Helium Vola

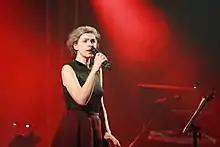
Sabine Lutzenberger, the "main voice" of Helium Vola

Like all succeeding albums, the debut is a concept album. Here, Horn connects the sinking of the Russian nuclear submarine "Kursk" in 2000 (the album is dedicated to the victims) and the reactions to this tragedy with songs about youth; its love and how older generations deal with the younger. The song structures are still following a rather "classical" pop scheme, which dissolves more and more in the following albums that feature more medieval madrigal-like or hymn-like styles in the pieces. Nevertheless, it already envisions the direction the project is going to take. Samples and electronic experiments are present, however often introduced in a subtle way. In this way they serve the deep thoughts and emotions Horn covers in a rich variety of facets with this project and that Lutzenberger communicates to the audience in as great variability as precision. The project is not meant to merely convey medieval music and memories. Horn rather wants to unravel the general quality of human life connecting thoughts and ideas of medieval poets with contemporary people.